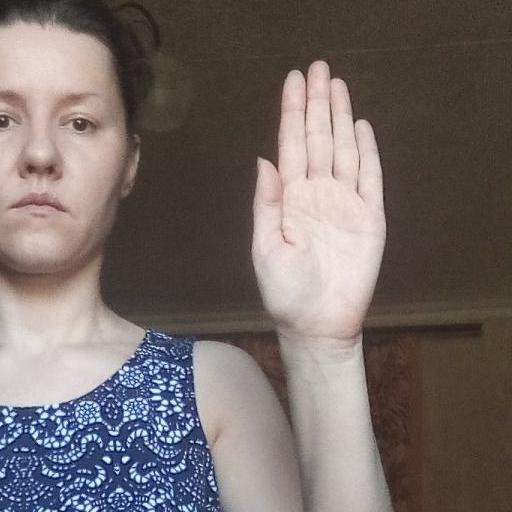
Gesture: stop